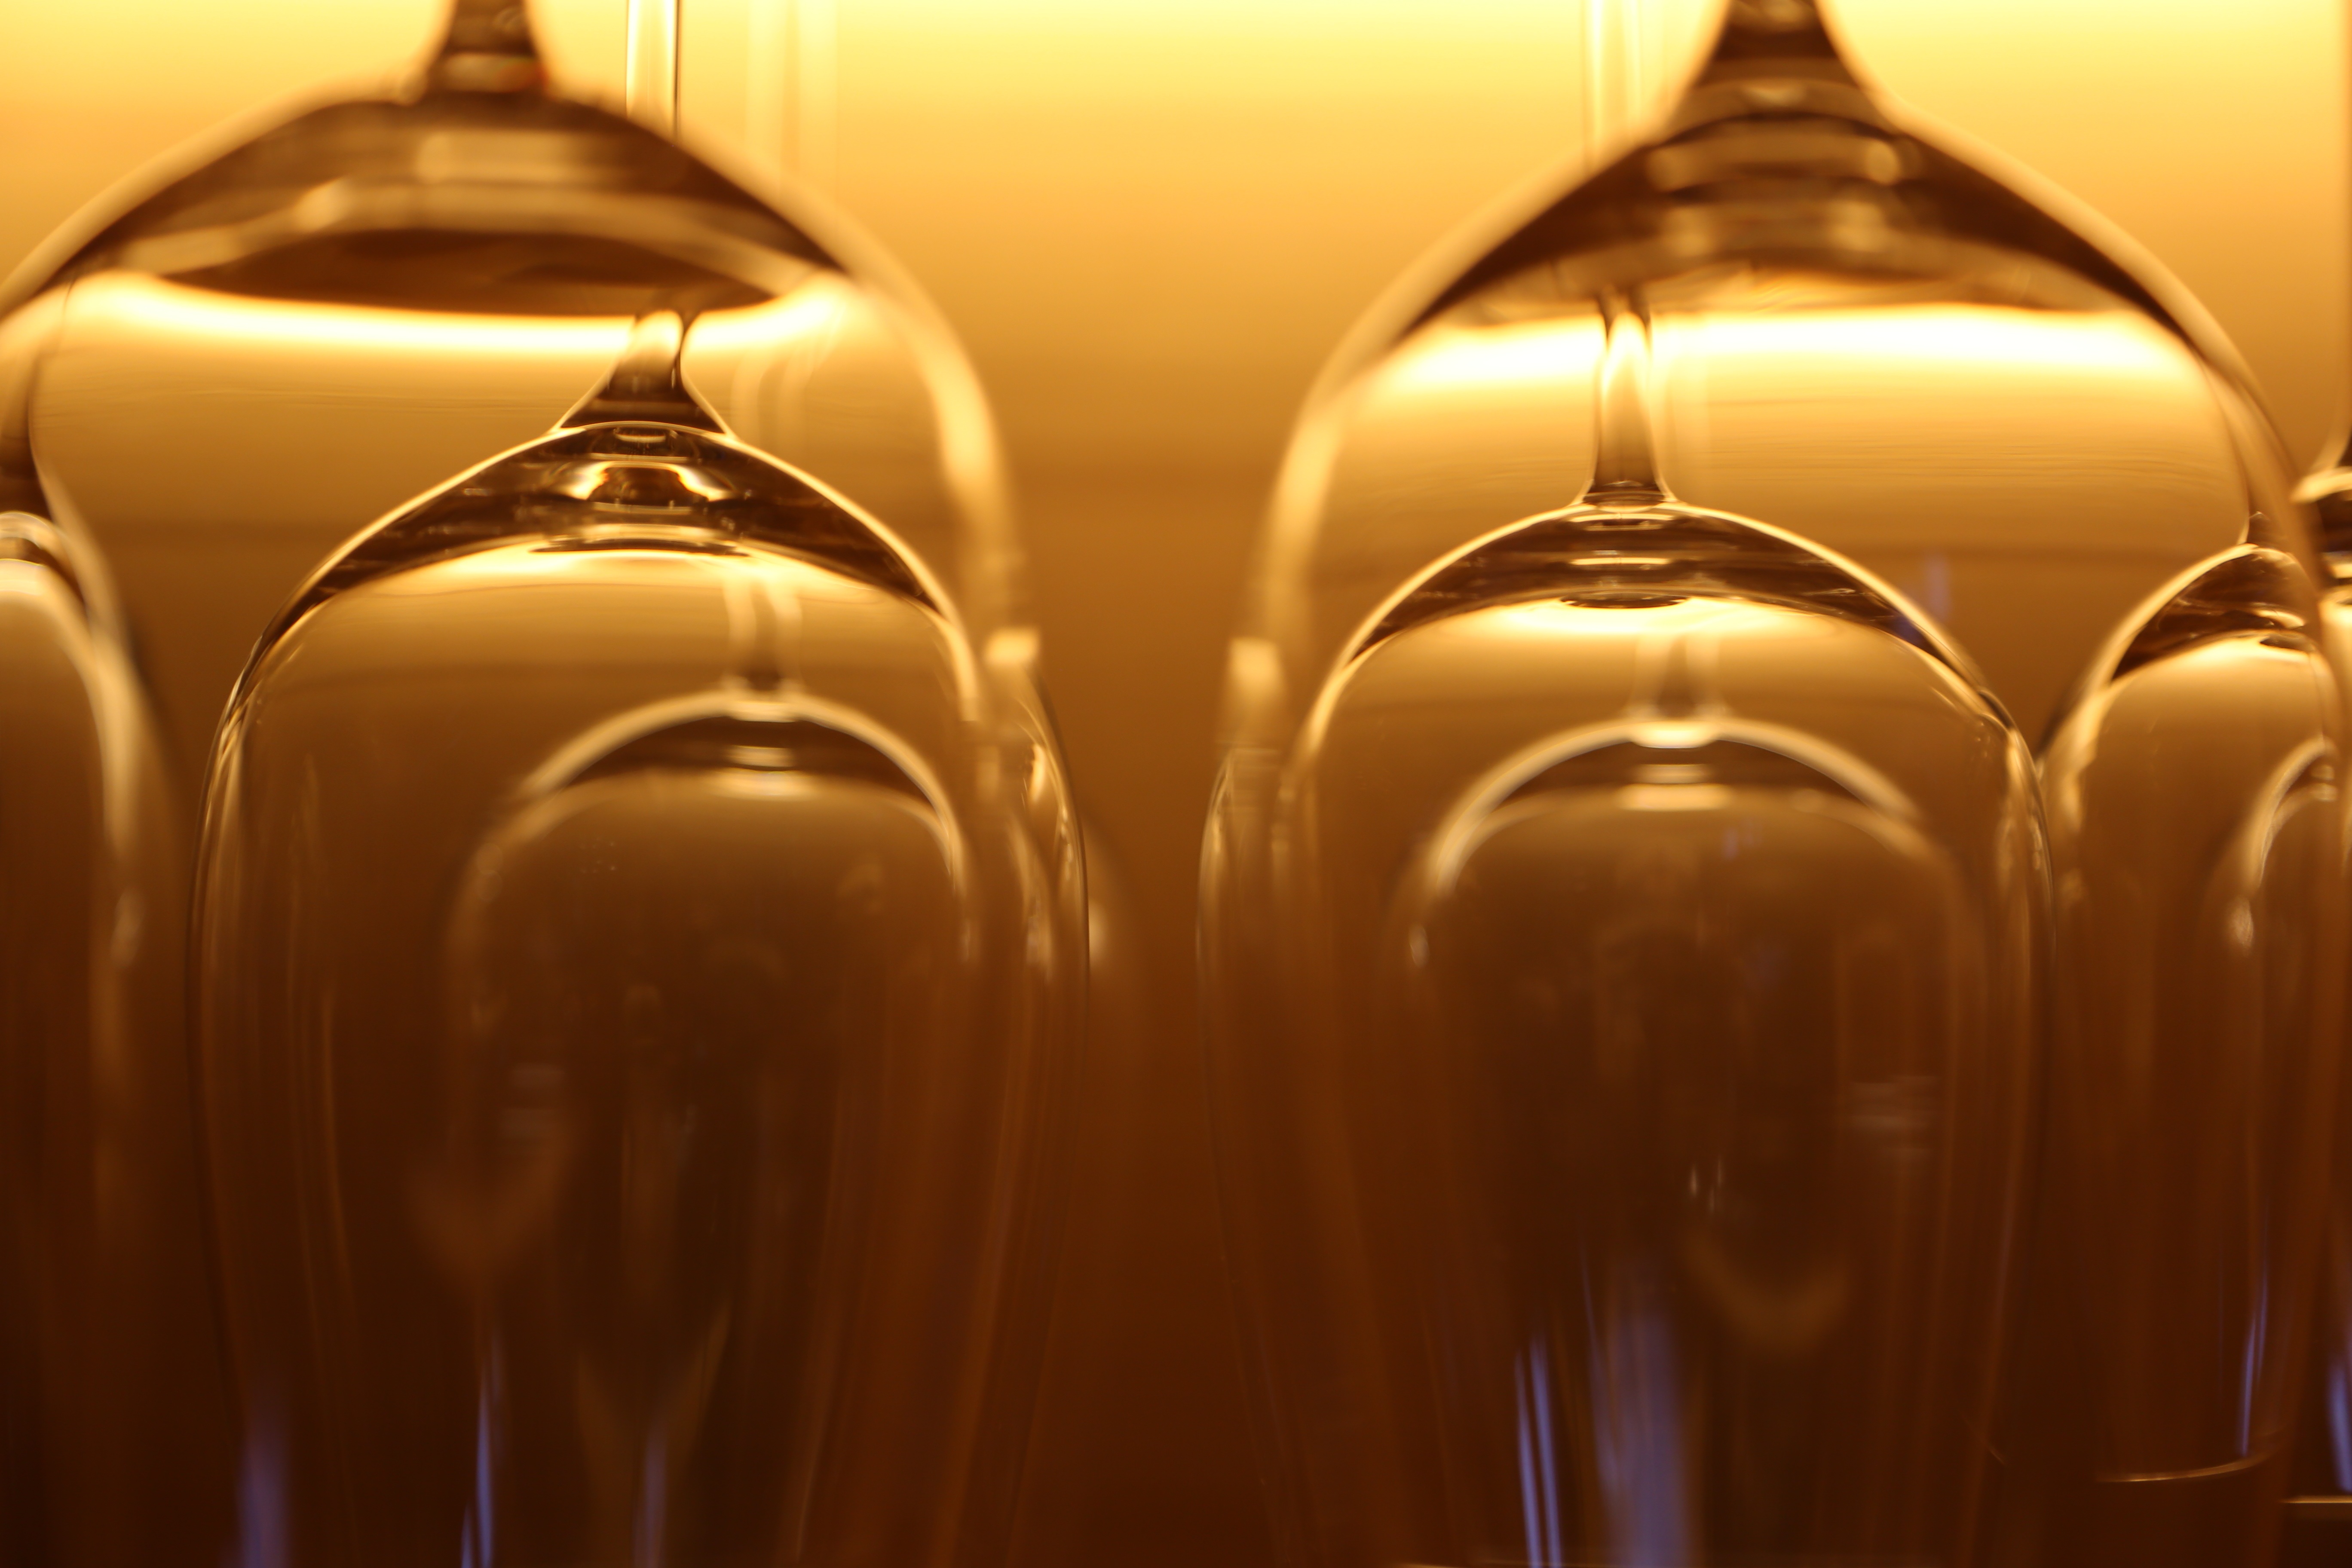
light, glass, food, drink, lighting, alcohol, alcoholic, glasses, light fixture, champagne, wine glasses, macro photography, fruity, cocktail glass, long drinks